Kotak Mahindra Bank

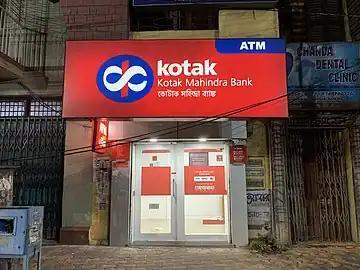
A Kotak Mahindra Bank ATM in Kolkata.

In February 2003, Kotak Mahindra Finance received a banking licence from the Reserve Bank of India, becoming India's first non-banking finance company to be converted into a bank. Kotak Mahindra Finance was then renamed Kotak Mahindra Bank. At the time, Uday Kotak had a 56% stake in the company while Anand Mahindra held a 5% stake.